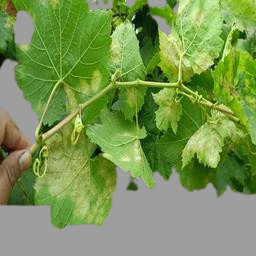
Label: Downy Mildew